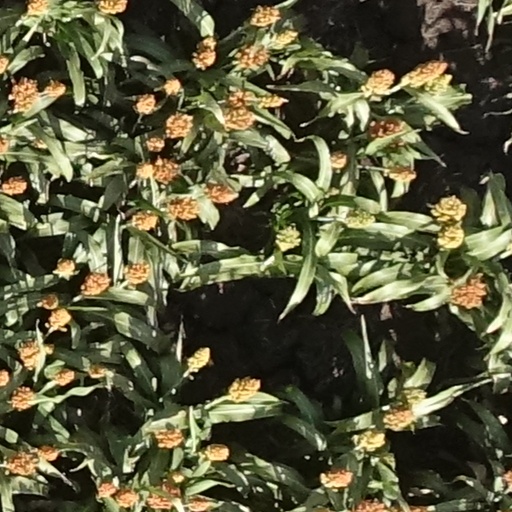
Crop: sorghum